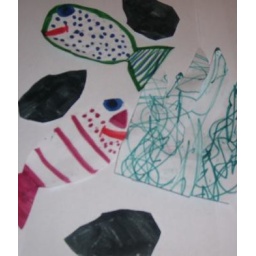
Elizabeth's paper fish with seaweed by Francesca.